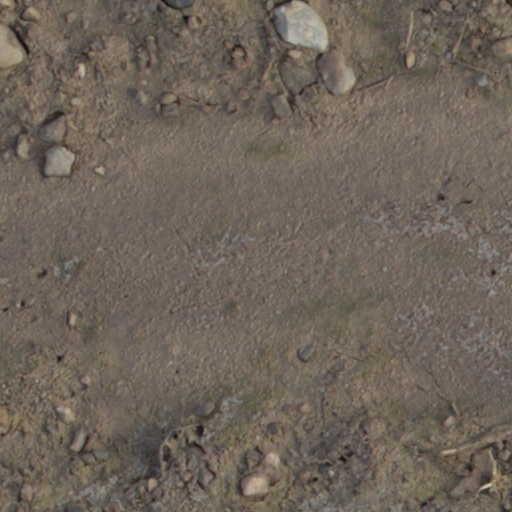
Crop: wheat